Cliff Cave Park

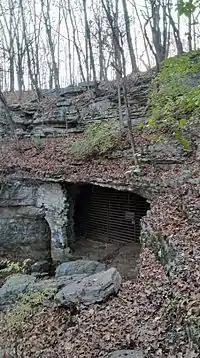
A cave gate was installed in 2009 to help preserve the endangered Indiana bat

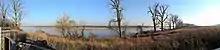
A panorama of the Mississippi River from the park

Cliff Cave, also known as Indian Cave, is a natural cave that is considered the second longest cave in St. Louis County, with 4723 ft (1514 m) of cave passage surveyed. It is found at the head of a ravine, with a stream flowing from the entrance. It is developed in Mississippian Period St. Louis limestone. The cave maintains a temperature of all year round. The cave was created from the karst plateau in the area forming many sinkholes, dissolving the dolomite/limestone bedrock over time. The cave is connected to a number of these sinkholes, causing the cave to be susceptible to flash flooding.